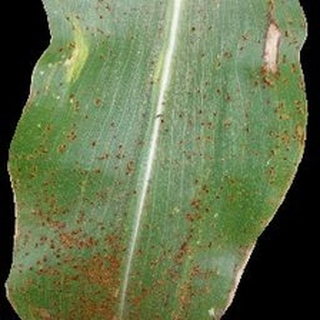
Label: corn_common_rust